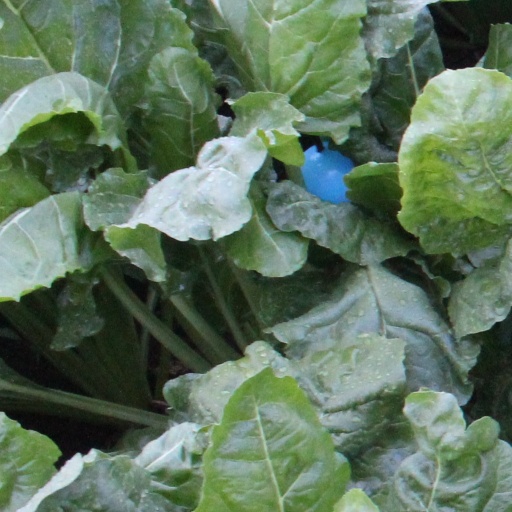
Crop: sugar beet